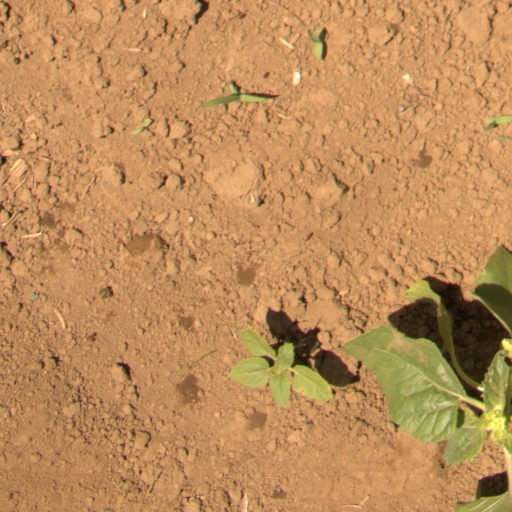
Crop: Jerusalem artichoke